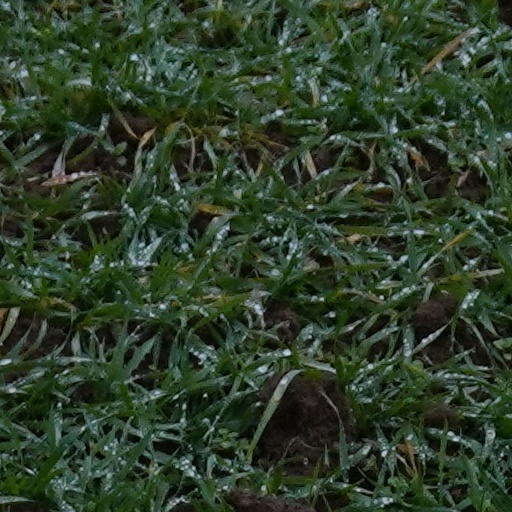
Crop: wheat